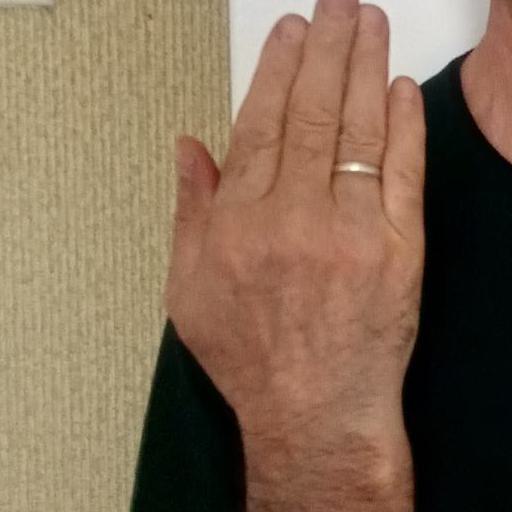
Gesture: stop_inverted